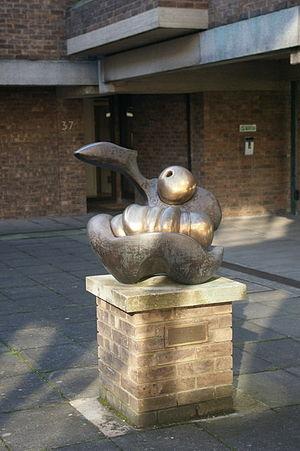
Bernard Meadows né le 19 février 1915 à Norwich, Angleterre et mort le 12 janvier 2005 à Londres, est un sculpteur anglais.